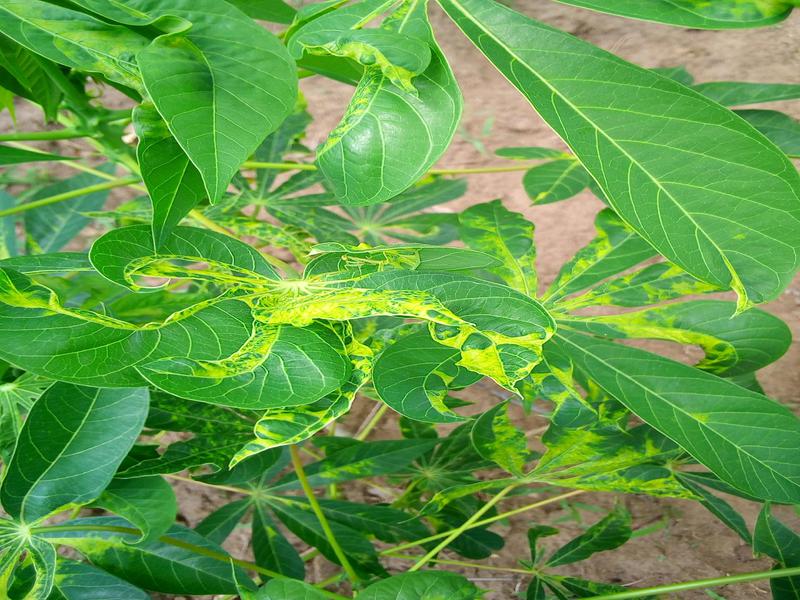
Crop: cassava
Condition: mosaic_disease